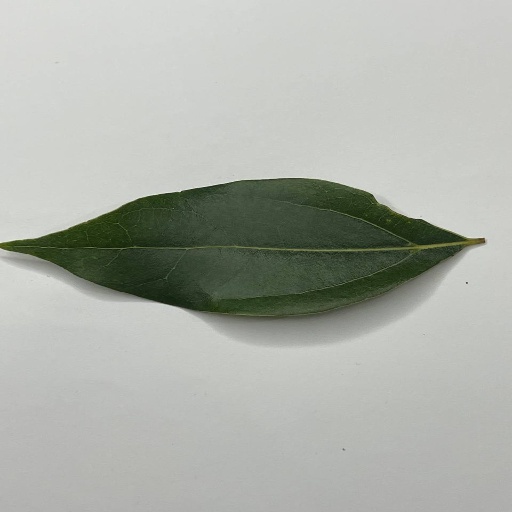
Species: Camphor
Leaf condition: Healthy Leaf